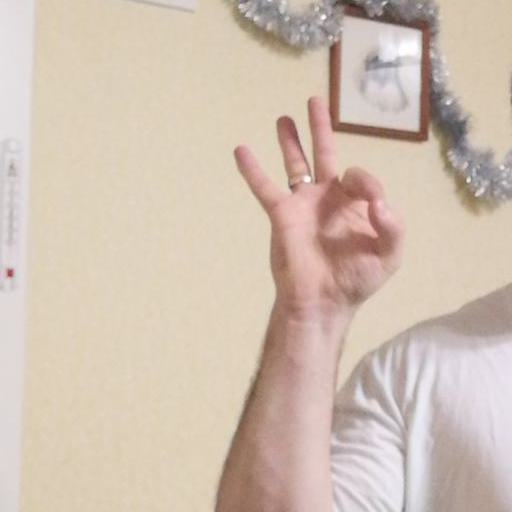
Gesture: ok